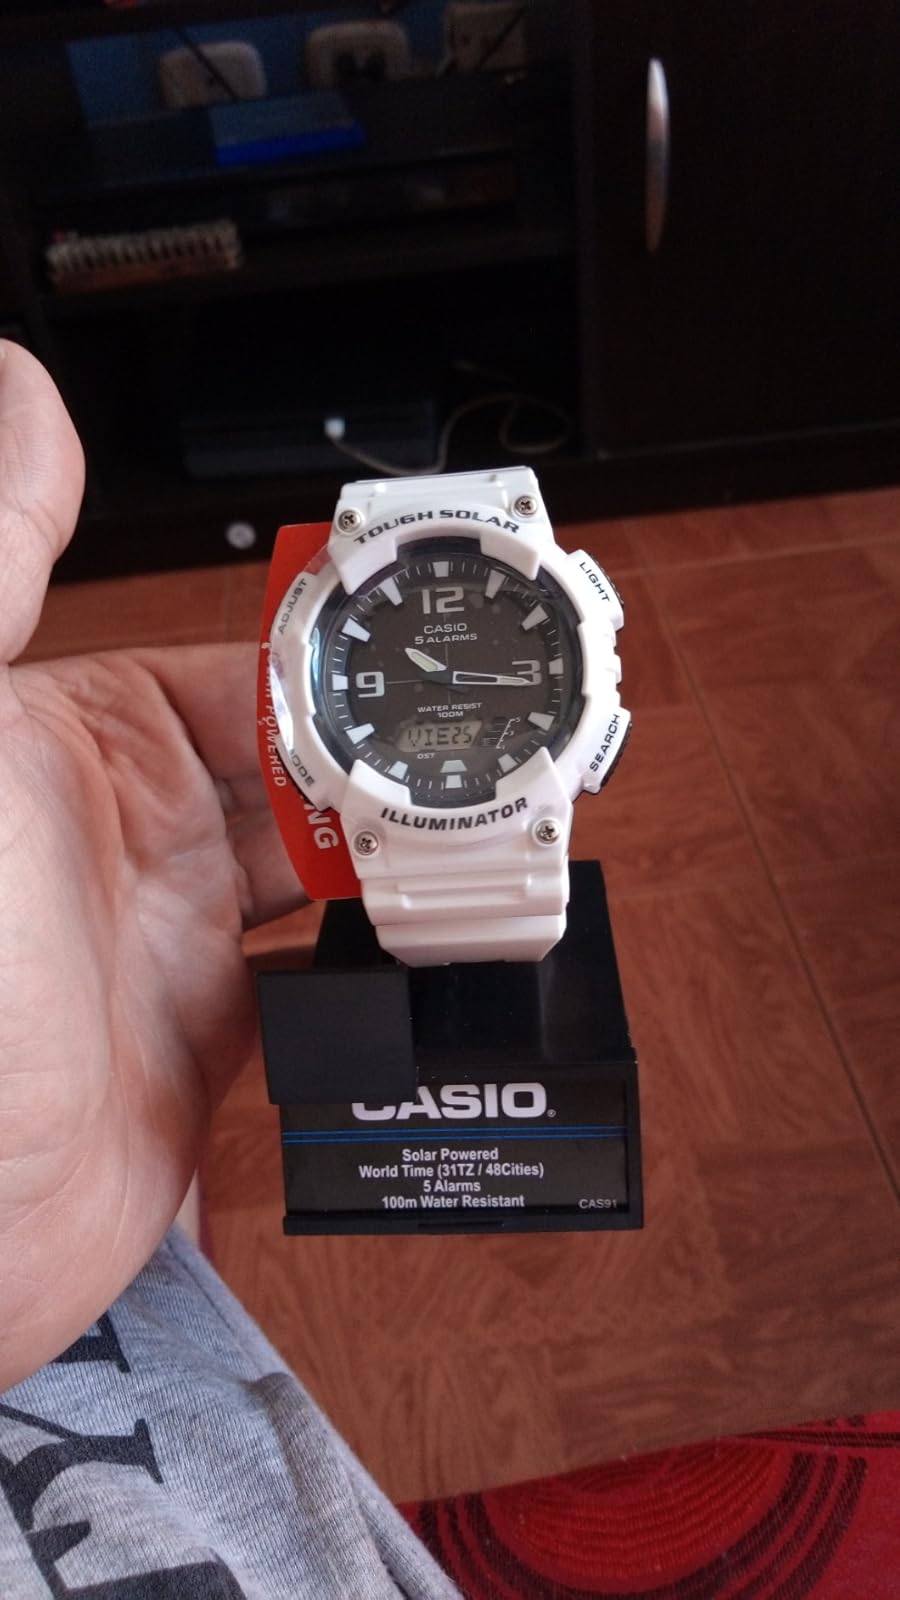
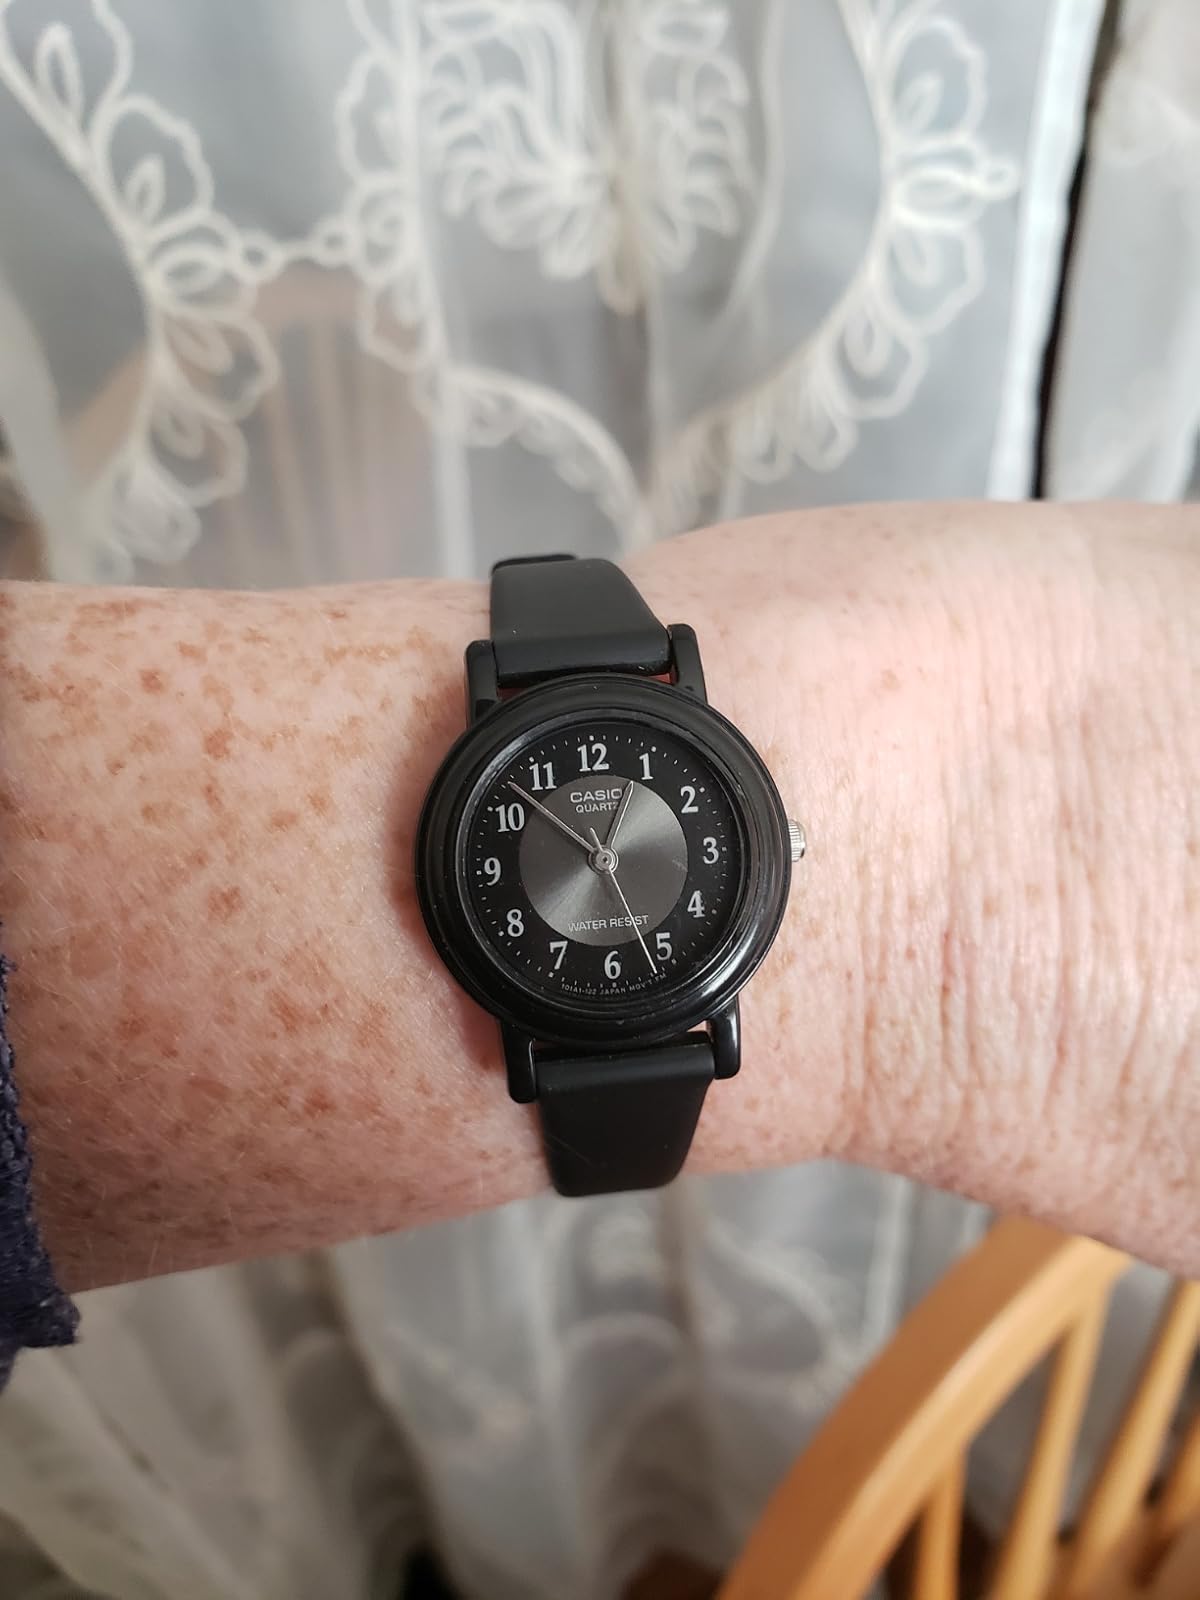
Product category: accessories_watch
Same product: no